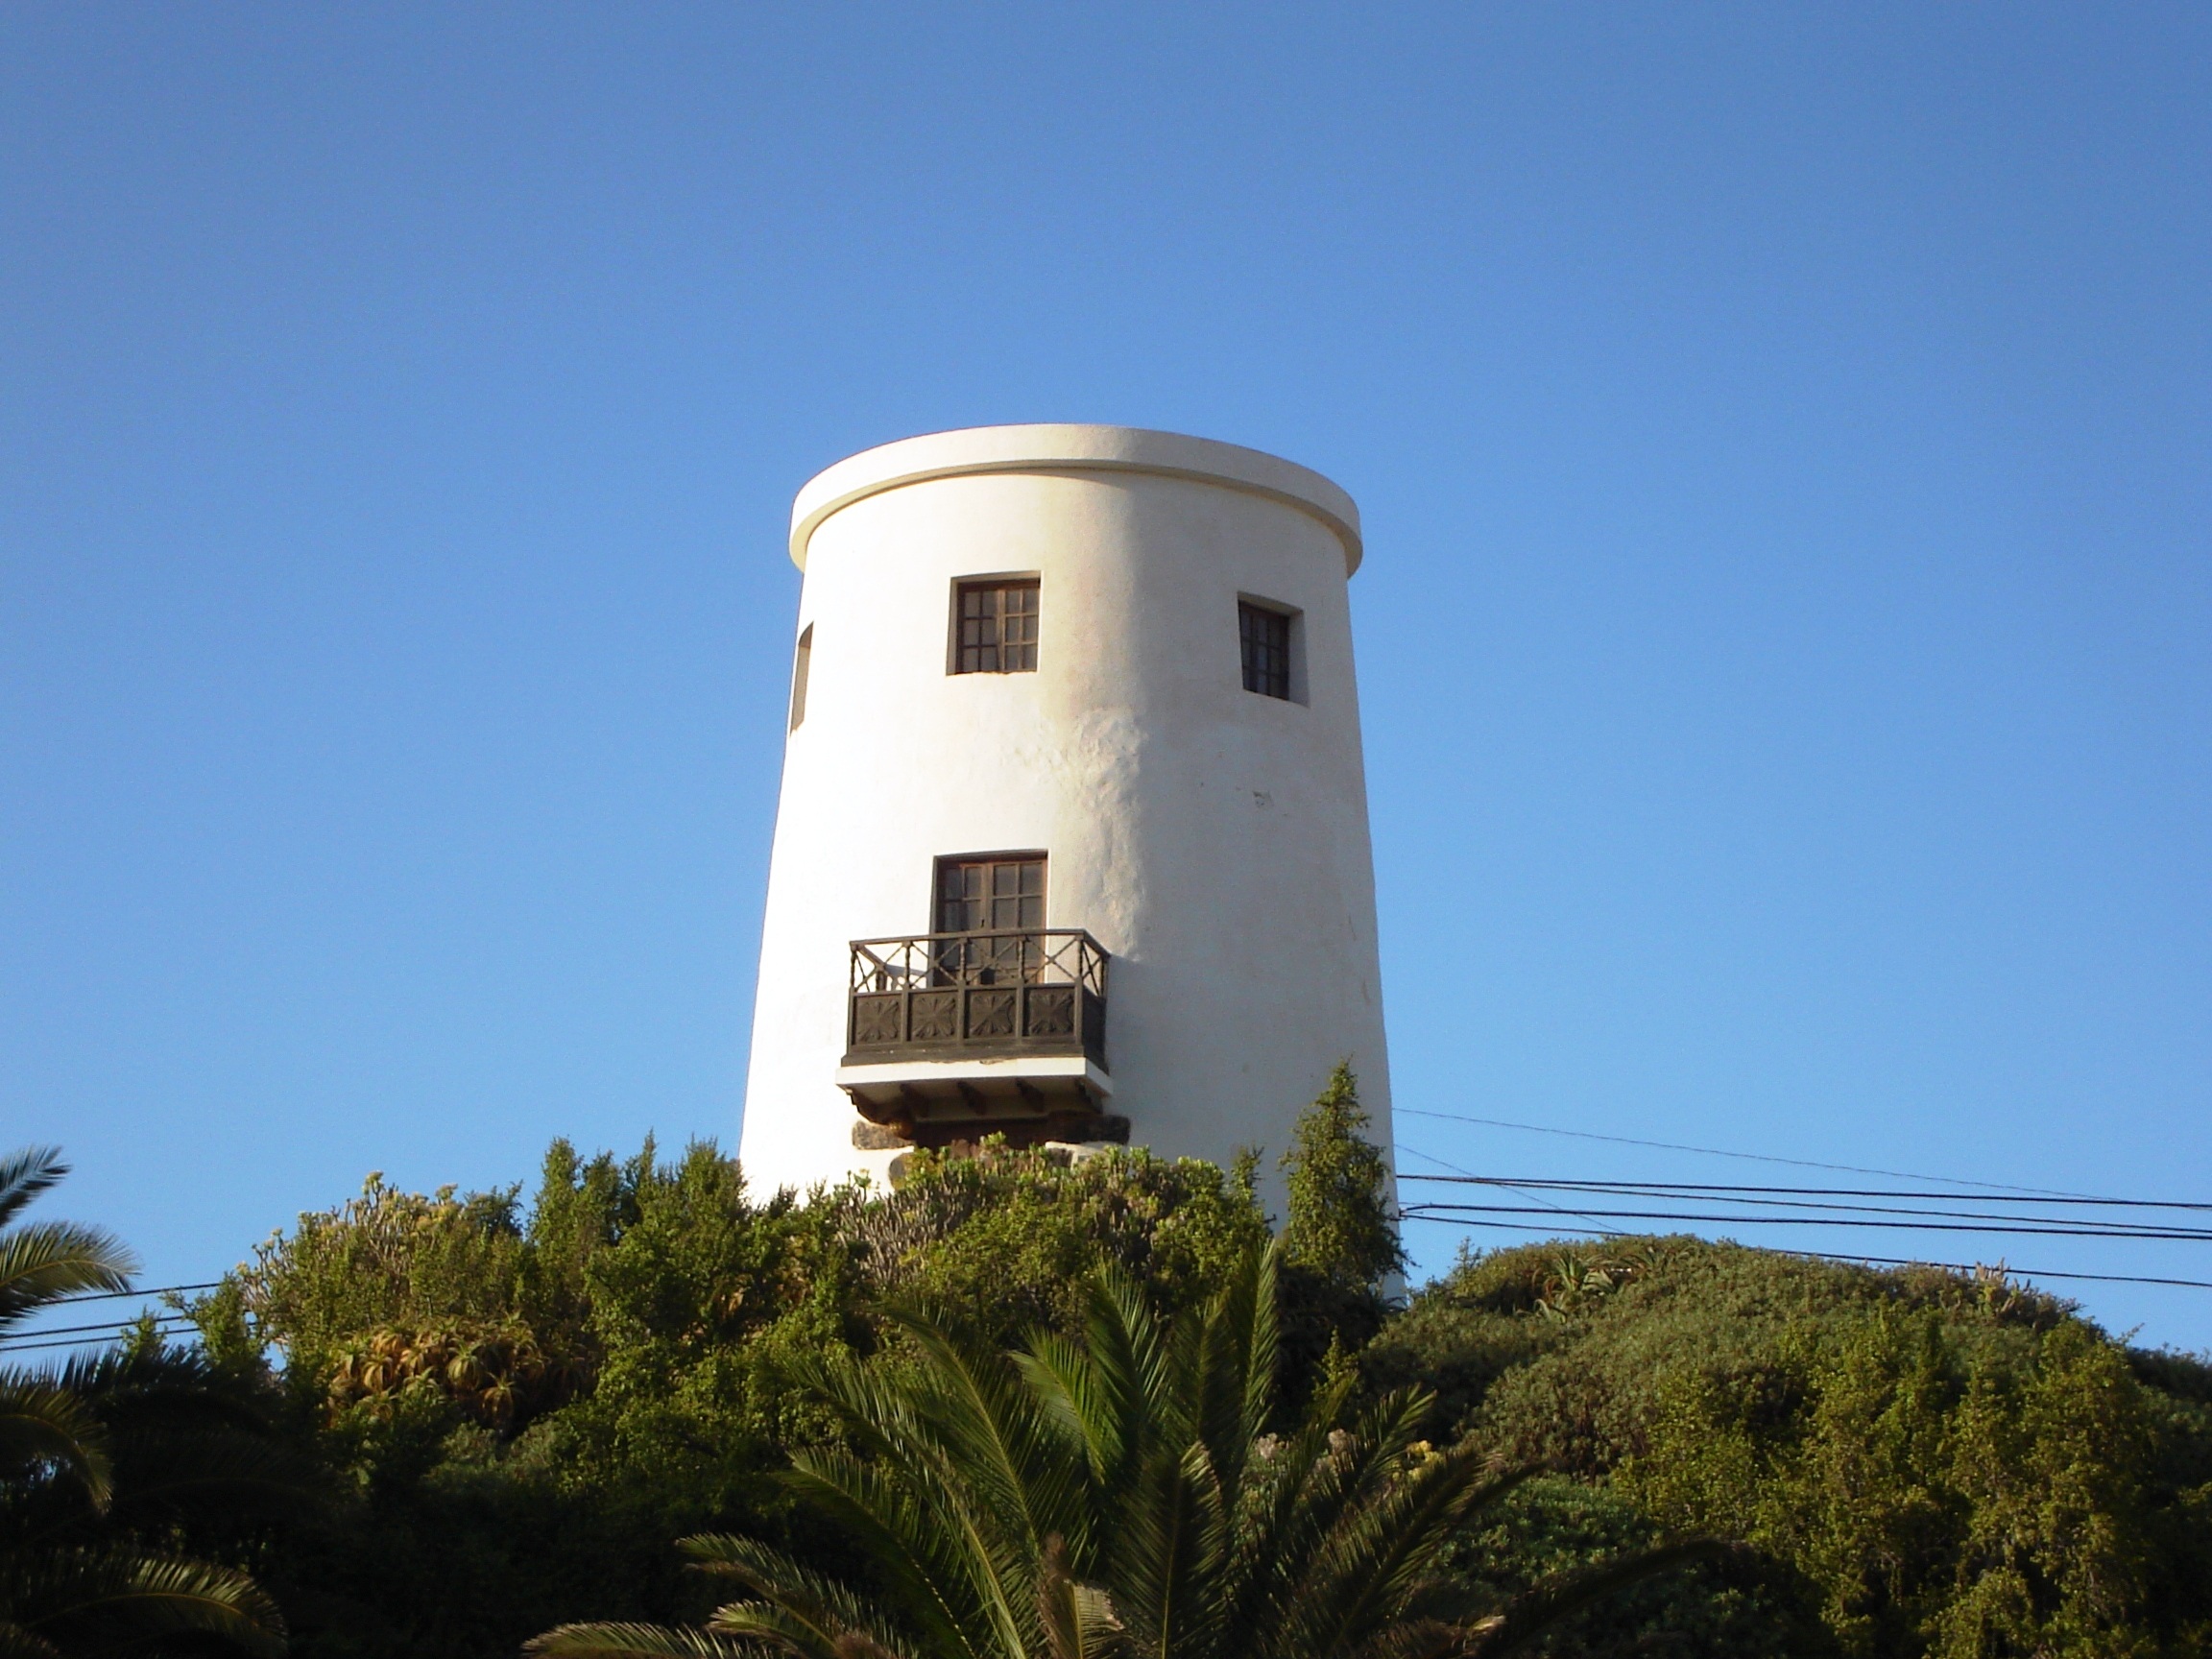
sea, coast, lighthouse, architecture, sky, tower, island, lanzarote, atlantic ocean, uga